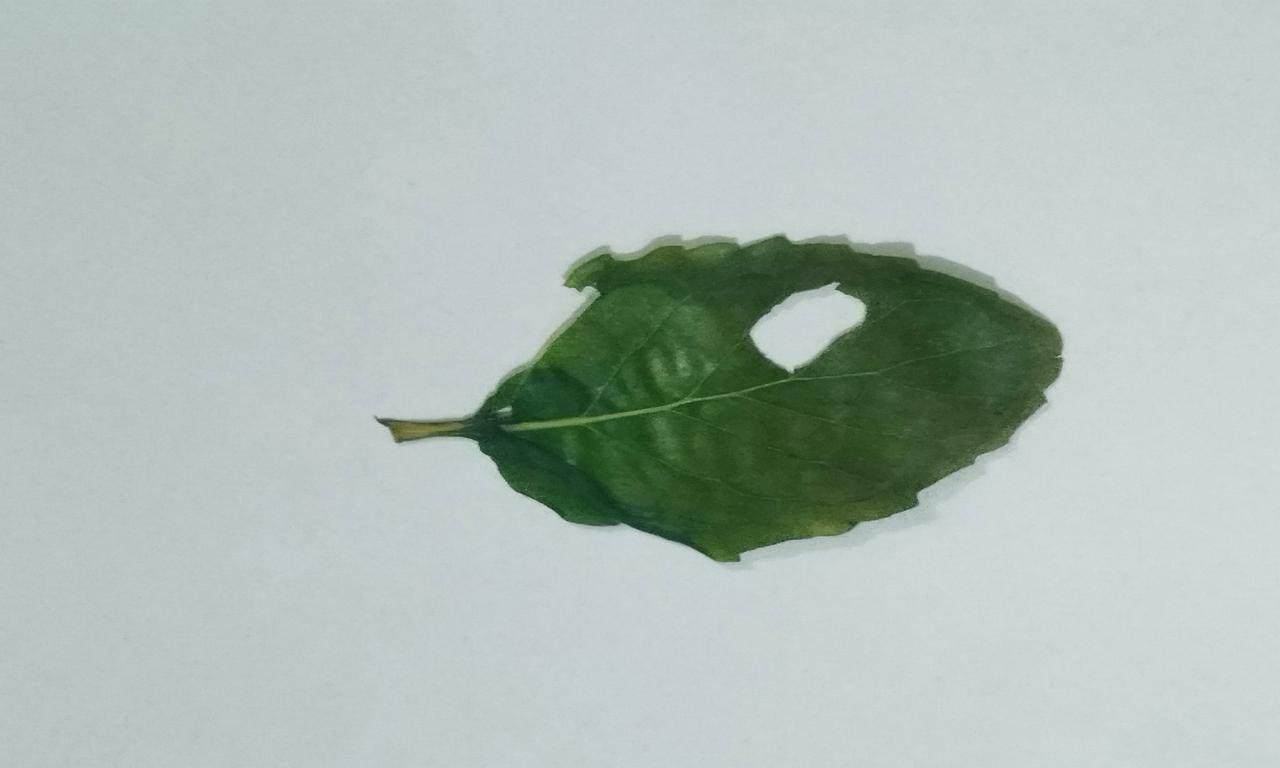
Label: Dried